Ivan Caryll

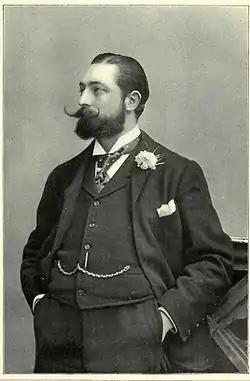
Ivan Caryll

Félix Marie Henri Tilkin (12 May 1861 – 29 November 1921), better known by his pen name Ivan Caryll, was a Belgian-born composer of operettas and Edwardian musical comedies in the English language, who made his career in London and later New York. He composed (or contributed to) some forty musical comedies and operettas.